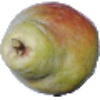
Label: pear_williams